Marie of Romania

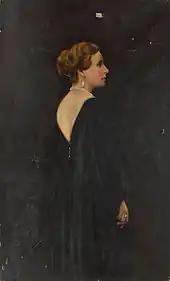
Queen Marie in a portrait by Constantin Pascali, early 1920s

On 29 June 1913, the Tsardom of Bulgaria declared war on Greece, thus starting the Second Balkan War. On 4 July, Romania entered the war, allying itself with Greece. The war, which lasted a little over a month, was worsened by a cholera epidemic. Marie would look upon her first encounter with an epidemic as a turning point in her life. With the help of Dr. Ioan Cantacuzino and Sister Pucci, a Red Cross nurse, Marie travelled between Romania and Bulgaria, lending a helping hand in hospitals. These events would prepare her for her experiences in the Great War. As a result of the war, Romania gained possession of Southern Dobrudja, including the coastal town of Balchik ("Balcic"), which Marie would come to cherish in 1924 and use to host her residence, called The Quiet Nest. Soon after the war ended, Carol became ill.